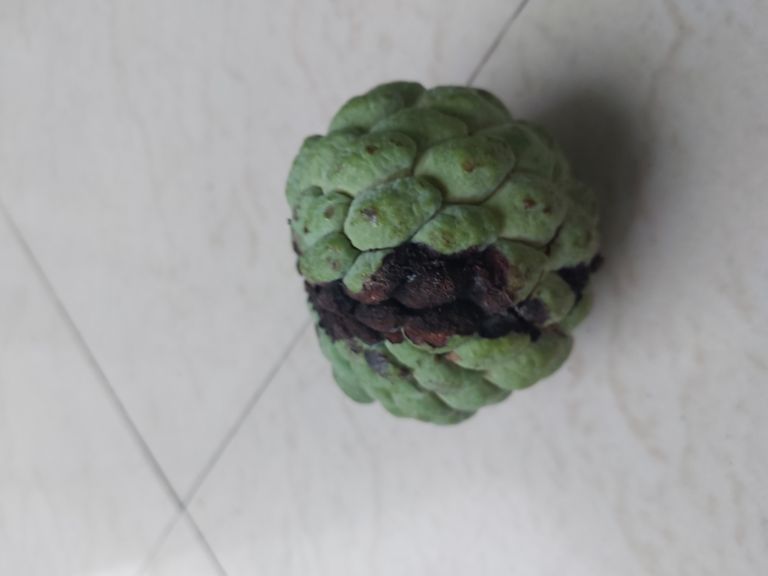
Disease label: Diplodia Rot